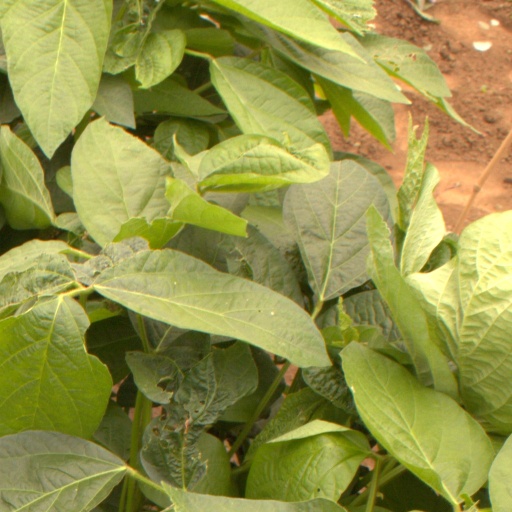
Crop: soybean